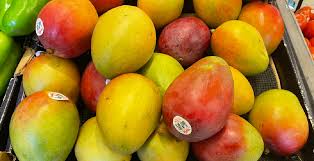
Label: Mango